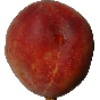
Label: Peach 1